University of the Philippines Los Baños College of Forestry and Natural Resources

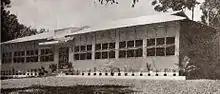

CFNR traces its roots to the Forest School founded on April 14, 1910, through an Act 1989 by the Insular Government of the Philippines and efforts by Secretary of the Interior, Dean Conant Worcester. It was originally established as a department in the newly established of the College of Agriculture, and all of its early faculty were from the Bureau of Forestry. The Forest School became independent of the College of Agriculture in February 1916 through Act 2578. Since then directors of the bureau had acted as ex officio deans of the school. The Forest School changed its name to School of Forestry in 1924 by effect of Act 3095.